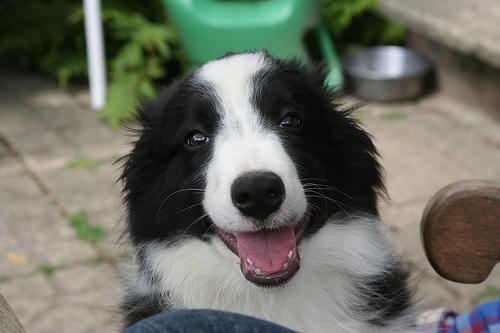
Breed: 2594-n000109-Border_collie